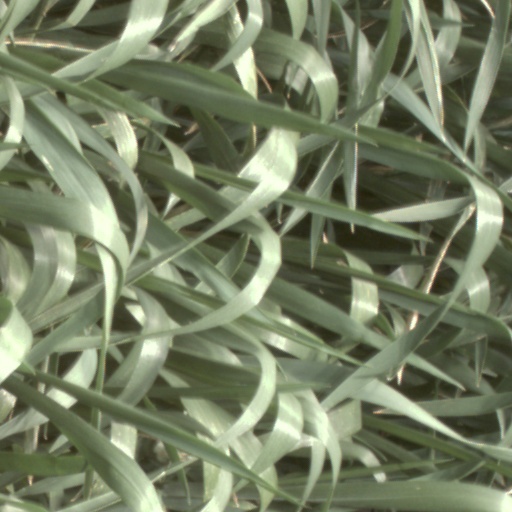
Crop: wheat